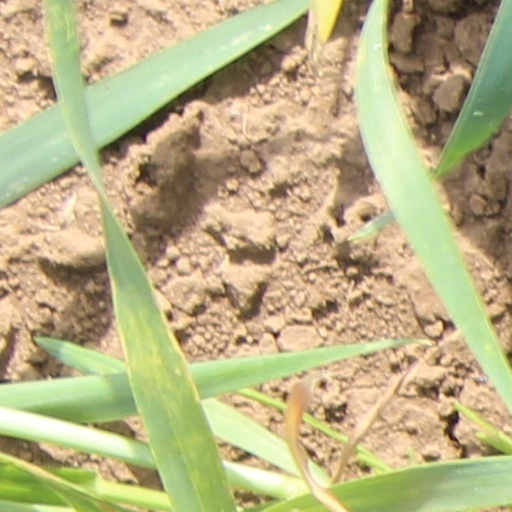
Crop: wheat